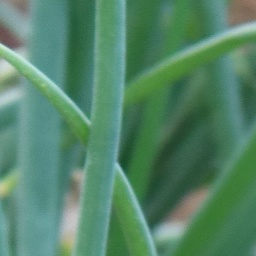
Label: healthy